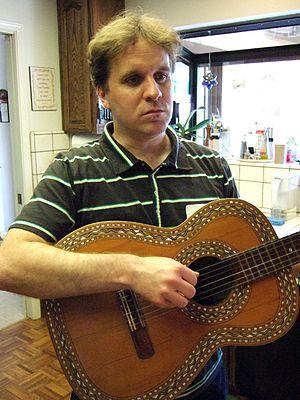
Le compositeur de musique de jeu vidéo Matt Uelmen, compositeur de la musique de Diablo et Diablo II.
Matt Uelmen est un compositeur, né le 31 juillet 1973 à Los Angeles aux États-Unis. Il est connu pour son travail chez Blizzard, pour les musiques de Diablo et Diablo II et Warcraft. Il a également travaillé en tant que concepteur pour StarCraft.